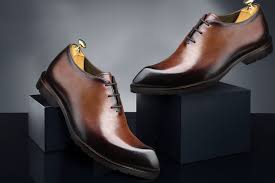
Label: Brogue